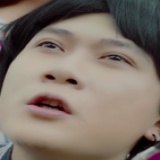
ca sĩ Leg